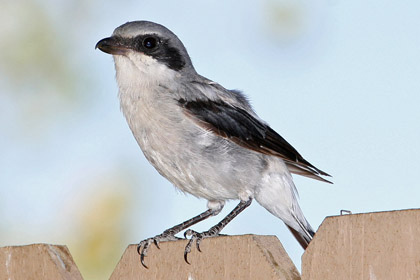
the bird is grey with long tarsals and a black beak.
a light gray bird with black cheek patches, wings and outer rectrices.
this is a white bird with a black wing, black eyebrow and a large black beak.
this small bird has a tiny beak with a silver and black covering over its body.
this bird has a speckled belly and breast with a short pointy bill.
this is a small white bird, with black primaries and cheek patch, with a short pointed bill.
this bird has a grey and white head, black cheek patch, grey coverts, balck secondaries, and grey and white on its breast and vent.
a bird with full white feathers on its chest, and black on its eyes and wings.
this small bird has a short beak with grey feathers covering most of its body with black accents around it's eyes and wings.
this bird has a white belly and a black stripe around it's eye.
Species: Loggerhead Shrike